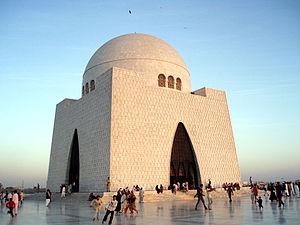
Le Mouvement pour le Pakistan ou Tehrik-e-Pakistan désigne un ancien mouvement politique dont l'objectif est l'indépendance du Pakistan vis-à-vis de l'Empire britannique, pour former un État-nation regroupant les populations musulmanes du sous-continent indien.
Muhammad Ali Jinnah était un avocat et un homme politique connu comme le fondateur du Pakistan. Il est la figure emblématique de la Ligue musulmane qu'il rejoint en 1913 et dirige lors de l'indépendance du Pakistan le 14 août 1947. Il devient le premier gouverneur général du pays, de l'indépendance à sa mort. Il est connu au Pakistan sous le nom de Baba Quaid-e-Azam et Baba-e-Qaum et le jour de sa naissance est un jour férié.
Nawabzada Liaquat Ali Khan ou plus simplement Liaqat ou Liaquat Ali Khan est un homme d'État pakistanais, né le 1ᵉʳ octobre 1895 à Karnal dans le Raj britannique et assassiné le 16 octobre 1951 à Rawalpindi, au Pakistan. L'un des dirigeants prééminents de la Ligue musulmane, il se bat lors de la domination britannique sur l'Inde pour les droits des musulmans, puis pour la création d'une entité souveraine séparée pour les musulmans du sous-continent indien. Particulièrement proche du fondateur du Pakistan Muhammad Ali Jinnah, il devient le premier Premier ministre du Pakistan après la création du pays, en poste du 14 août 1947 au 16 octobre 1951. Il détient le record du mandat de Premier ministre le plus long de l'histoire du pays et est parfois considéré comme le successeur politique de Jinnah.